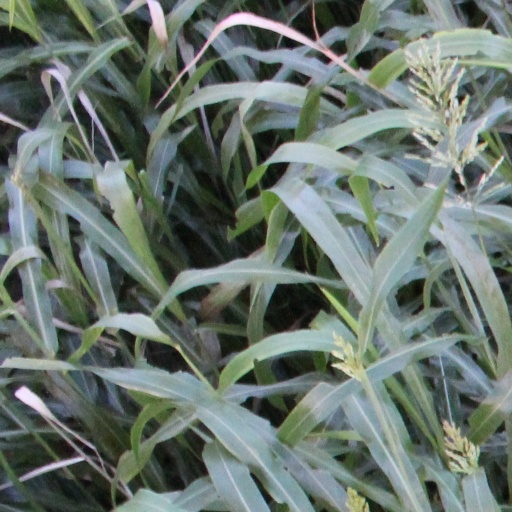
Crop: sorghum